Brian Greenspan

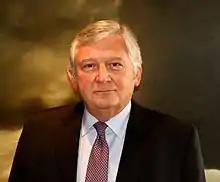
Brian Greenspan, Toronto, Ontario, 2012

Brian H. Greenspan, (born March 14, 1947 in Niagara Falls, Ontario) is a Canadian criminal defence lawyer. He is the senior partner in the Toronto firm Greenspan, Humphrey, Makepeace LLP and one of the most prominent defence lawyers in Canada.